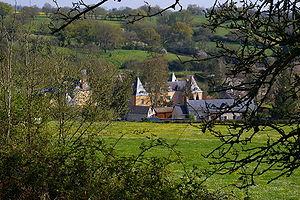
Saint-Pierre-sur-Erve est une commune française, située dans le département de la Mayenne en région Pays de la Loire, peuplée de 142 habitants.